Trashy Bags

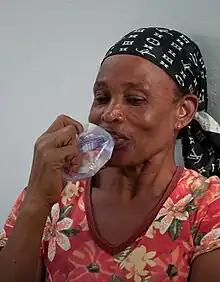
A woman drinking a plastic water sachet

The company has reprocessed approximately 30 million sachets since its founding. Every month about 200,000 plastic sachets are collected and brought to Trashy Bags Africa by a network of collectors employed by Trashy Bags. Its products are sold locally, sold online, and exported to other countries.